Arabkir District

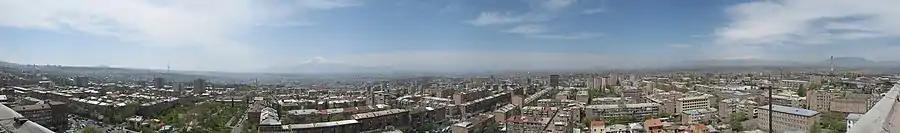

Currently, Arabkir is mainly a commercial centre within Yerevan. However, many large industrial plants were opened during the Soviet period at the north of district, forming a quite large industrial area. Kanaker Hydroelectric Power Station of the Sevan–Hrazdan Cascade was opened in the area in 1936. In 1943, the Yerevan Watch Factory (currently inactive) was opened, followed by the Precision Instruments Factory (currently abandoned) in 1946. The Kanaker aluminum smelter (known as Rusal Armenal since 2000) was opened in 1950. Later in 1964, the currently-defunct ErAZ automobile factory was opened, followed by the Yerevan Electrical Lamps Factory in 1966 (known as Grand Sun since 2000). In 1967, Urartu manufacturing plant for bread and bakery products was opened.